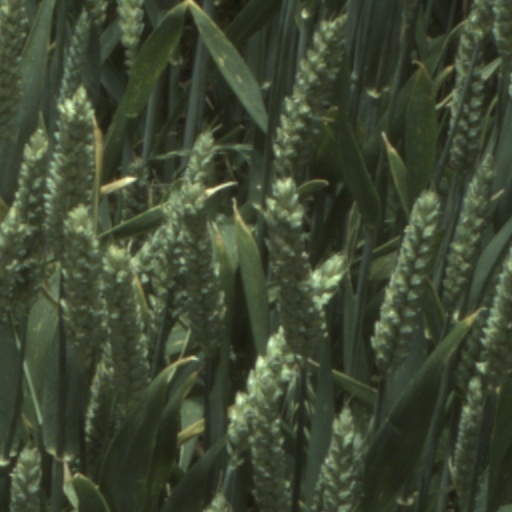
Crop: wheat